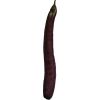
Label: Eggplant long 1